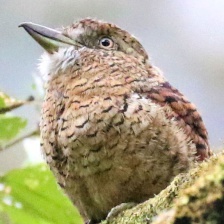
Species: BARRED PUFFBIRD
Scientific name: NYSTALUS RADIATUS